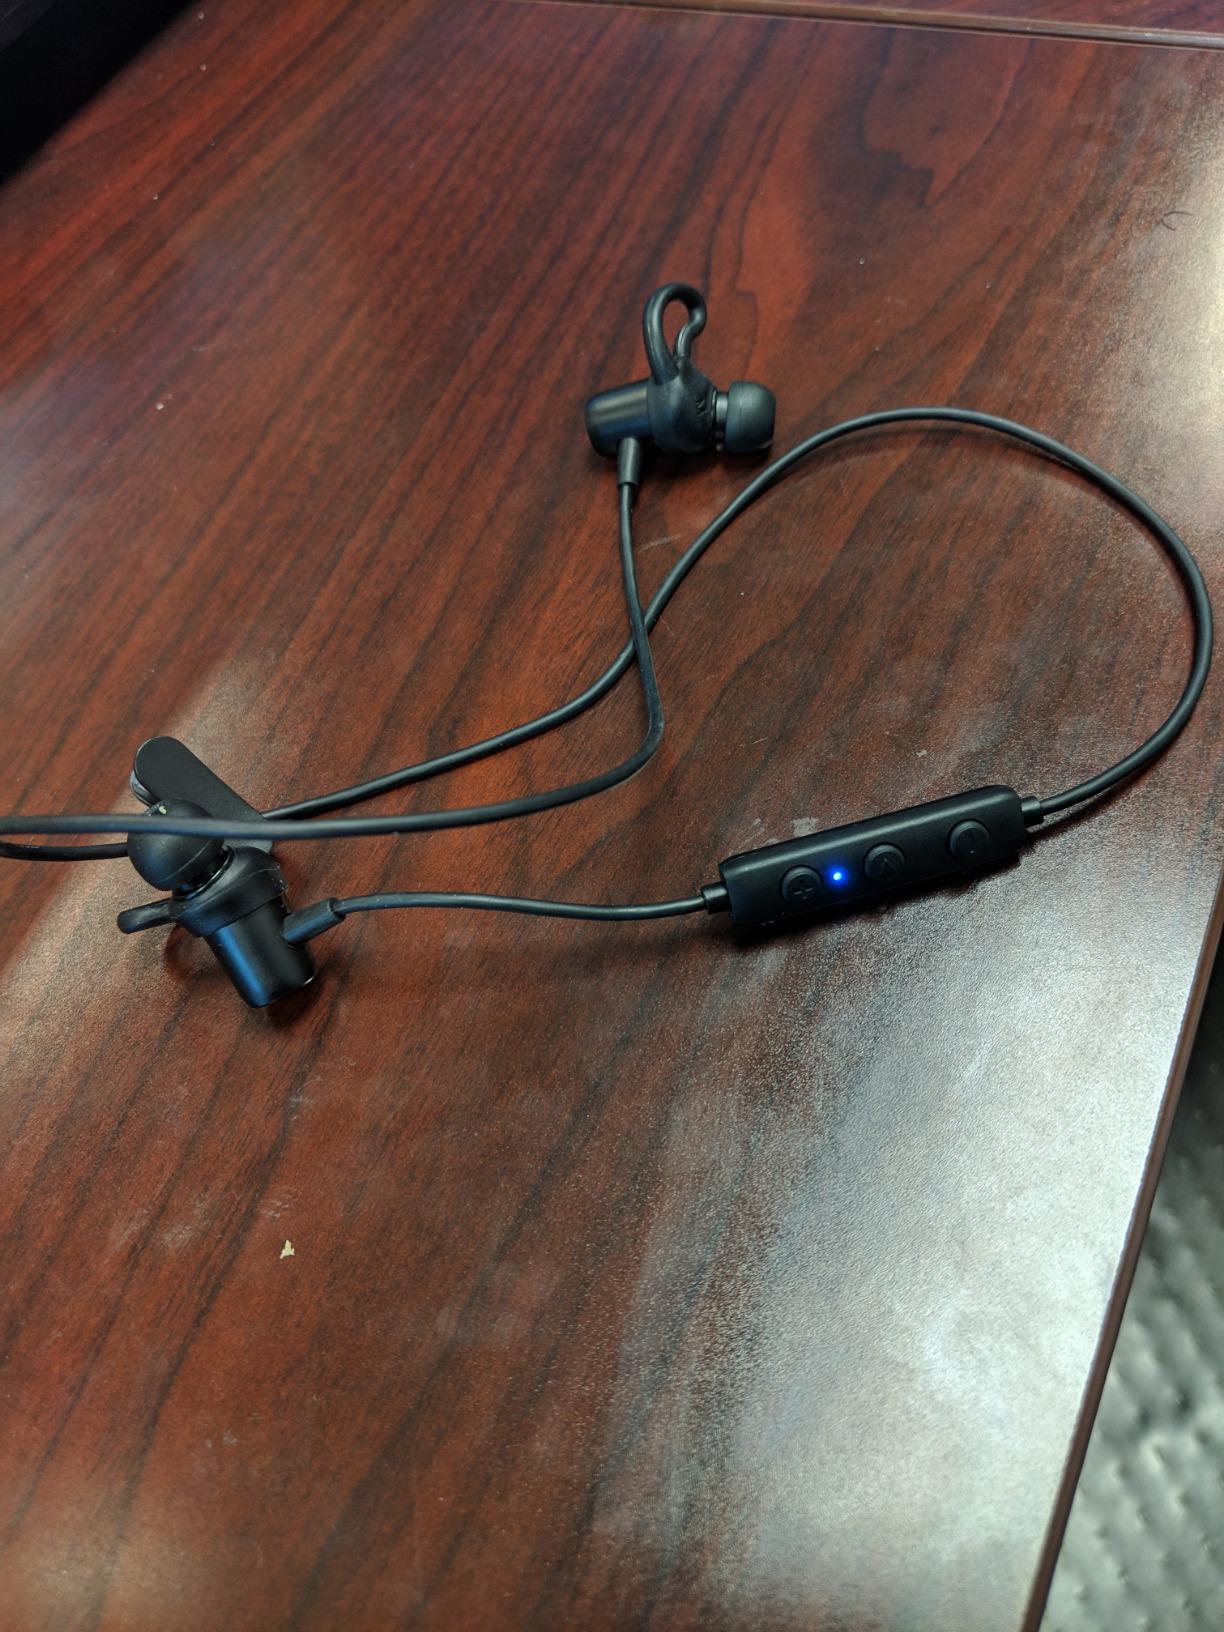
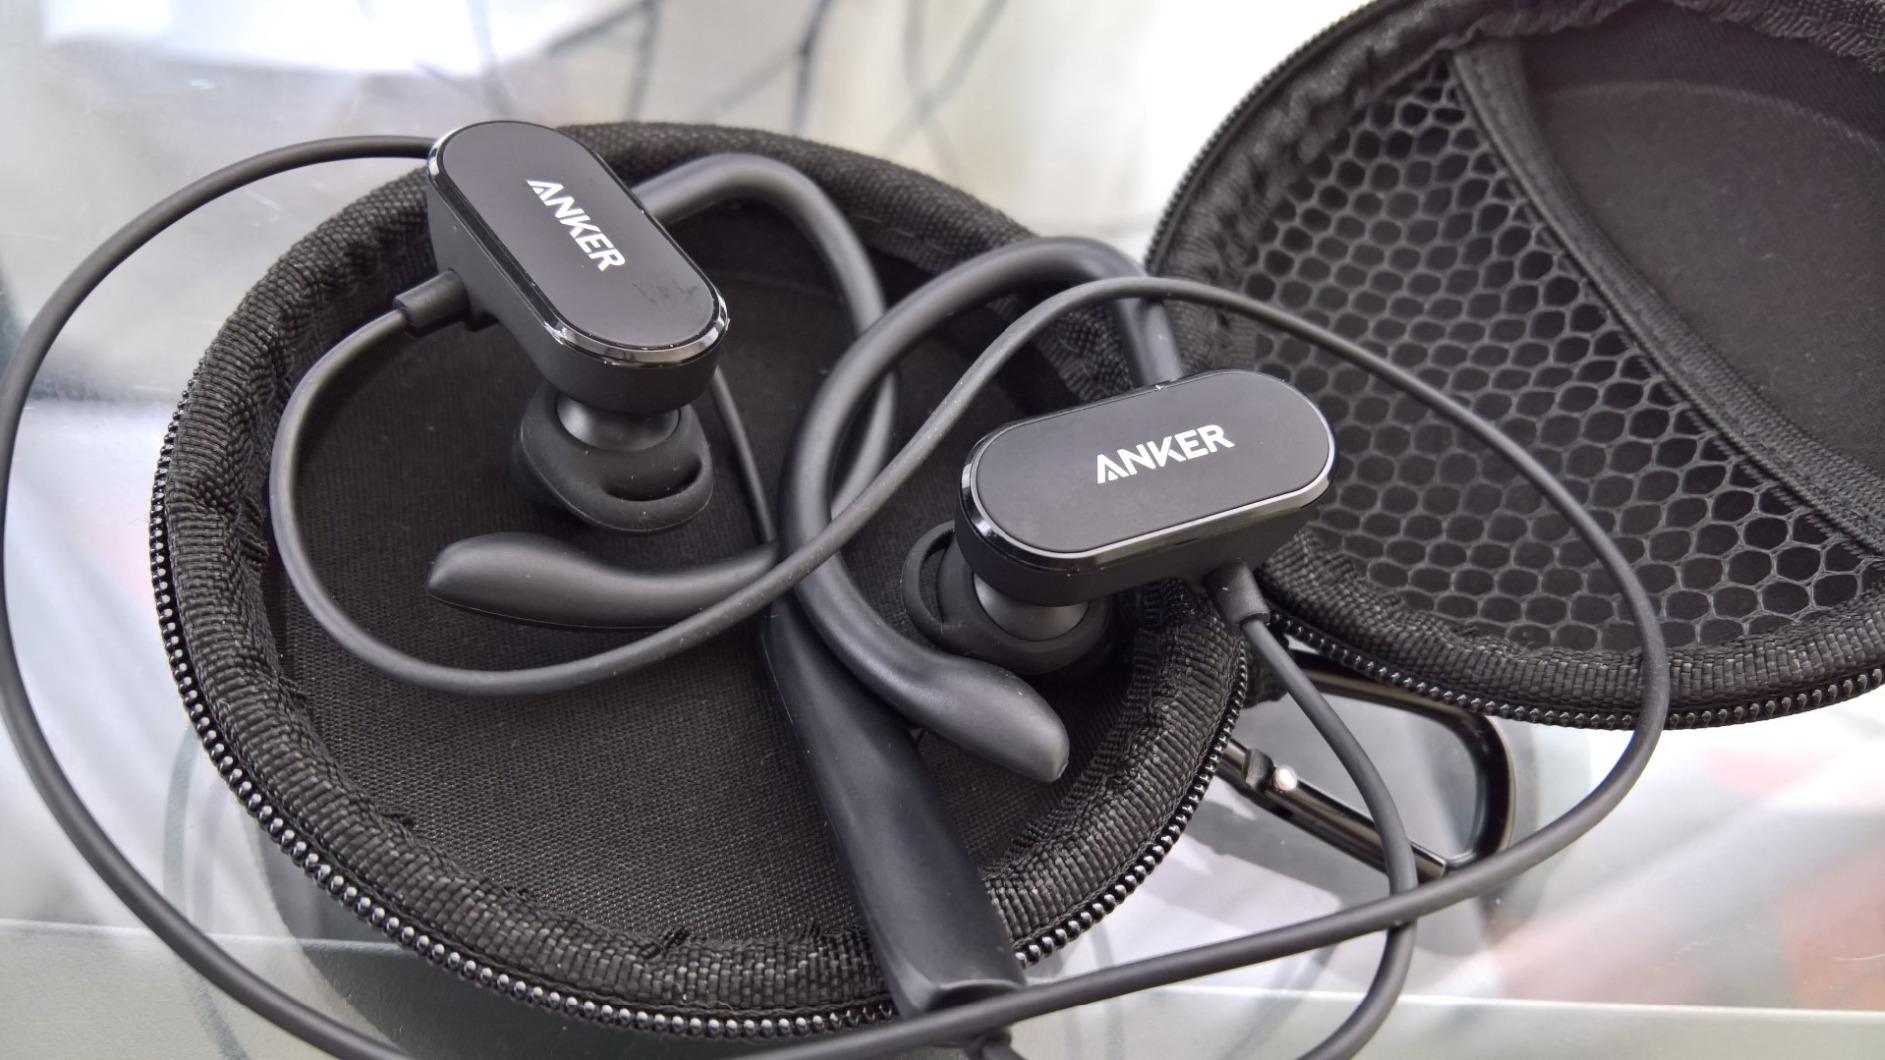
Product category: headphones
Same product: no